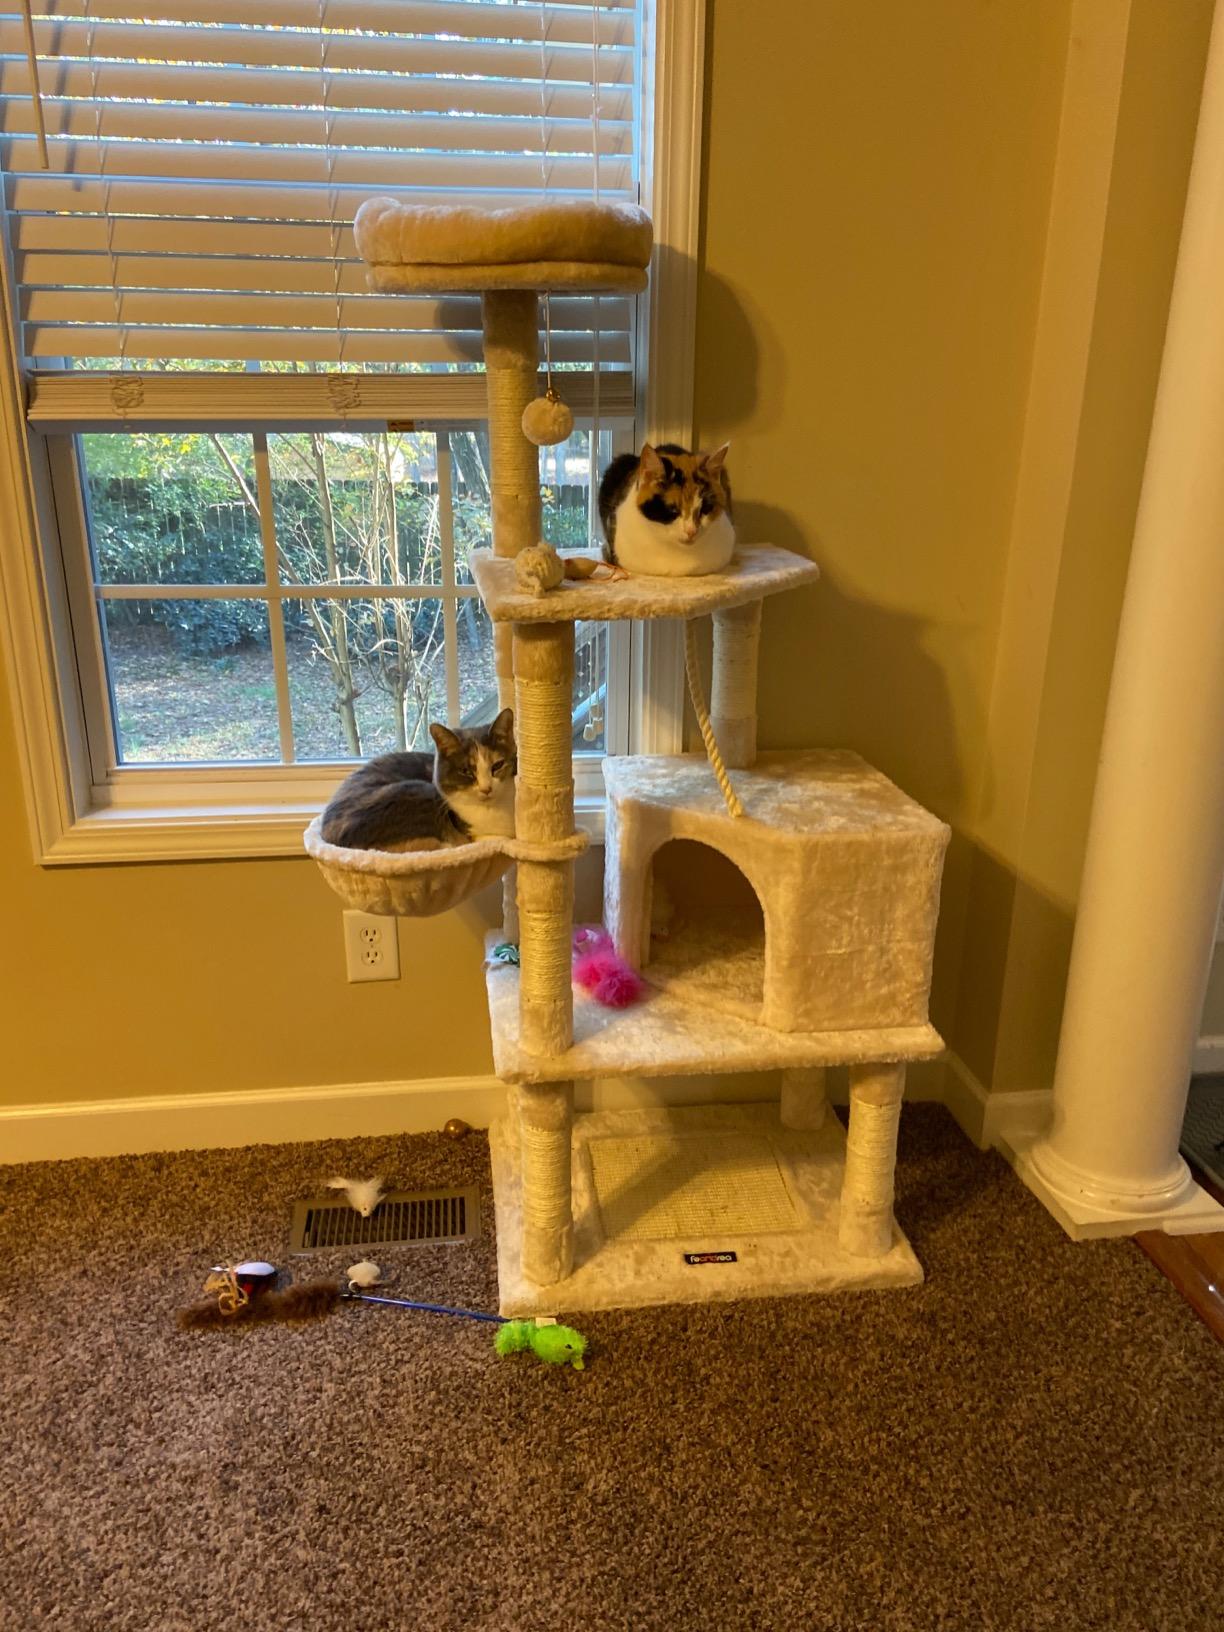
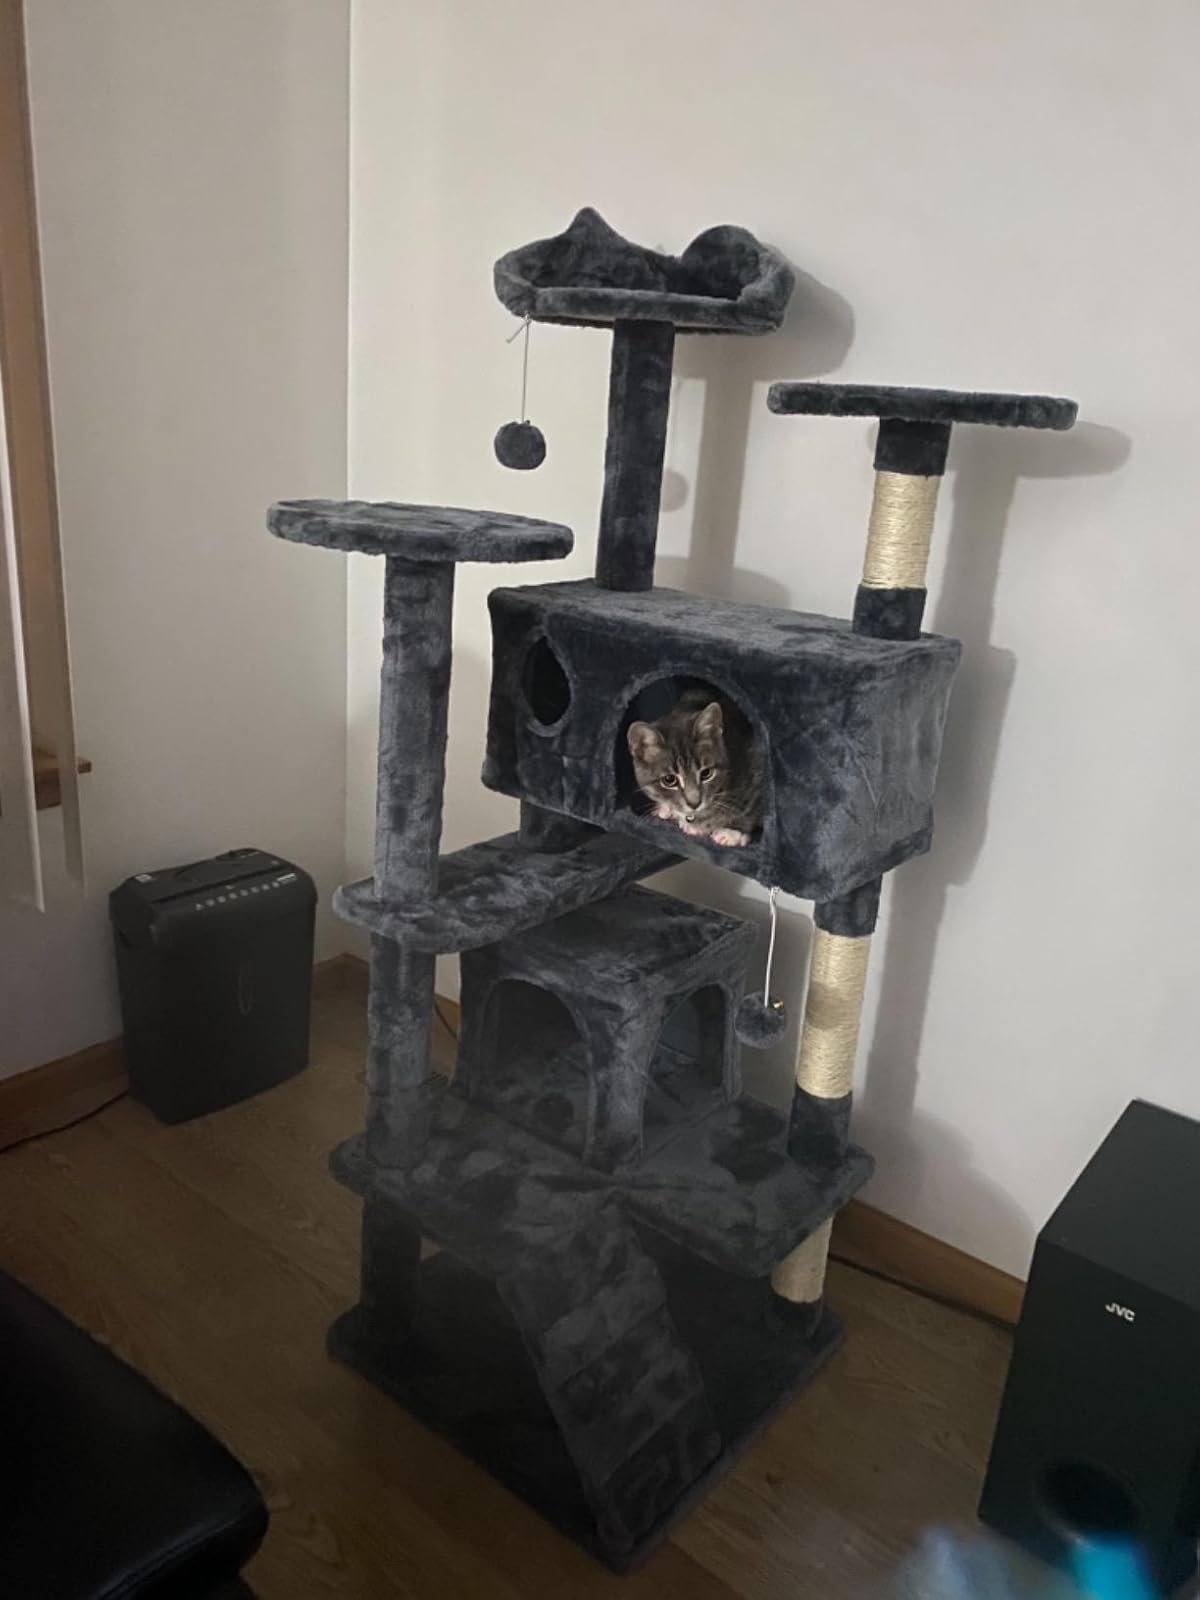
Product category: items_cat tree
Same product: no